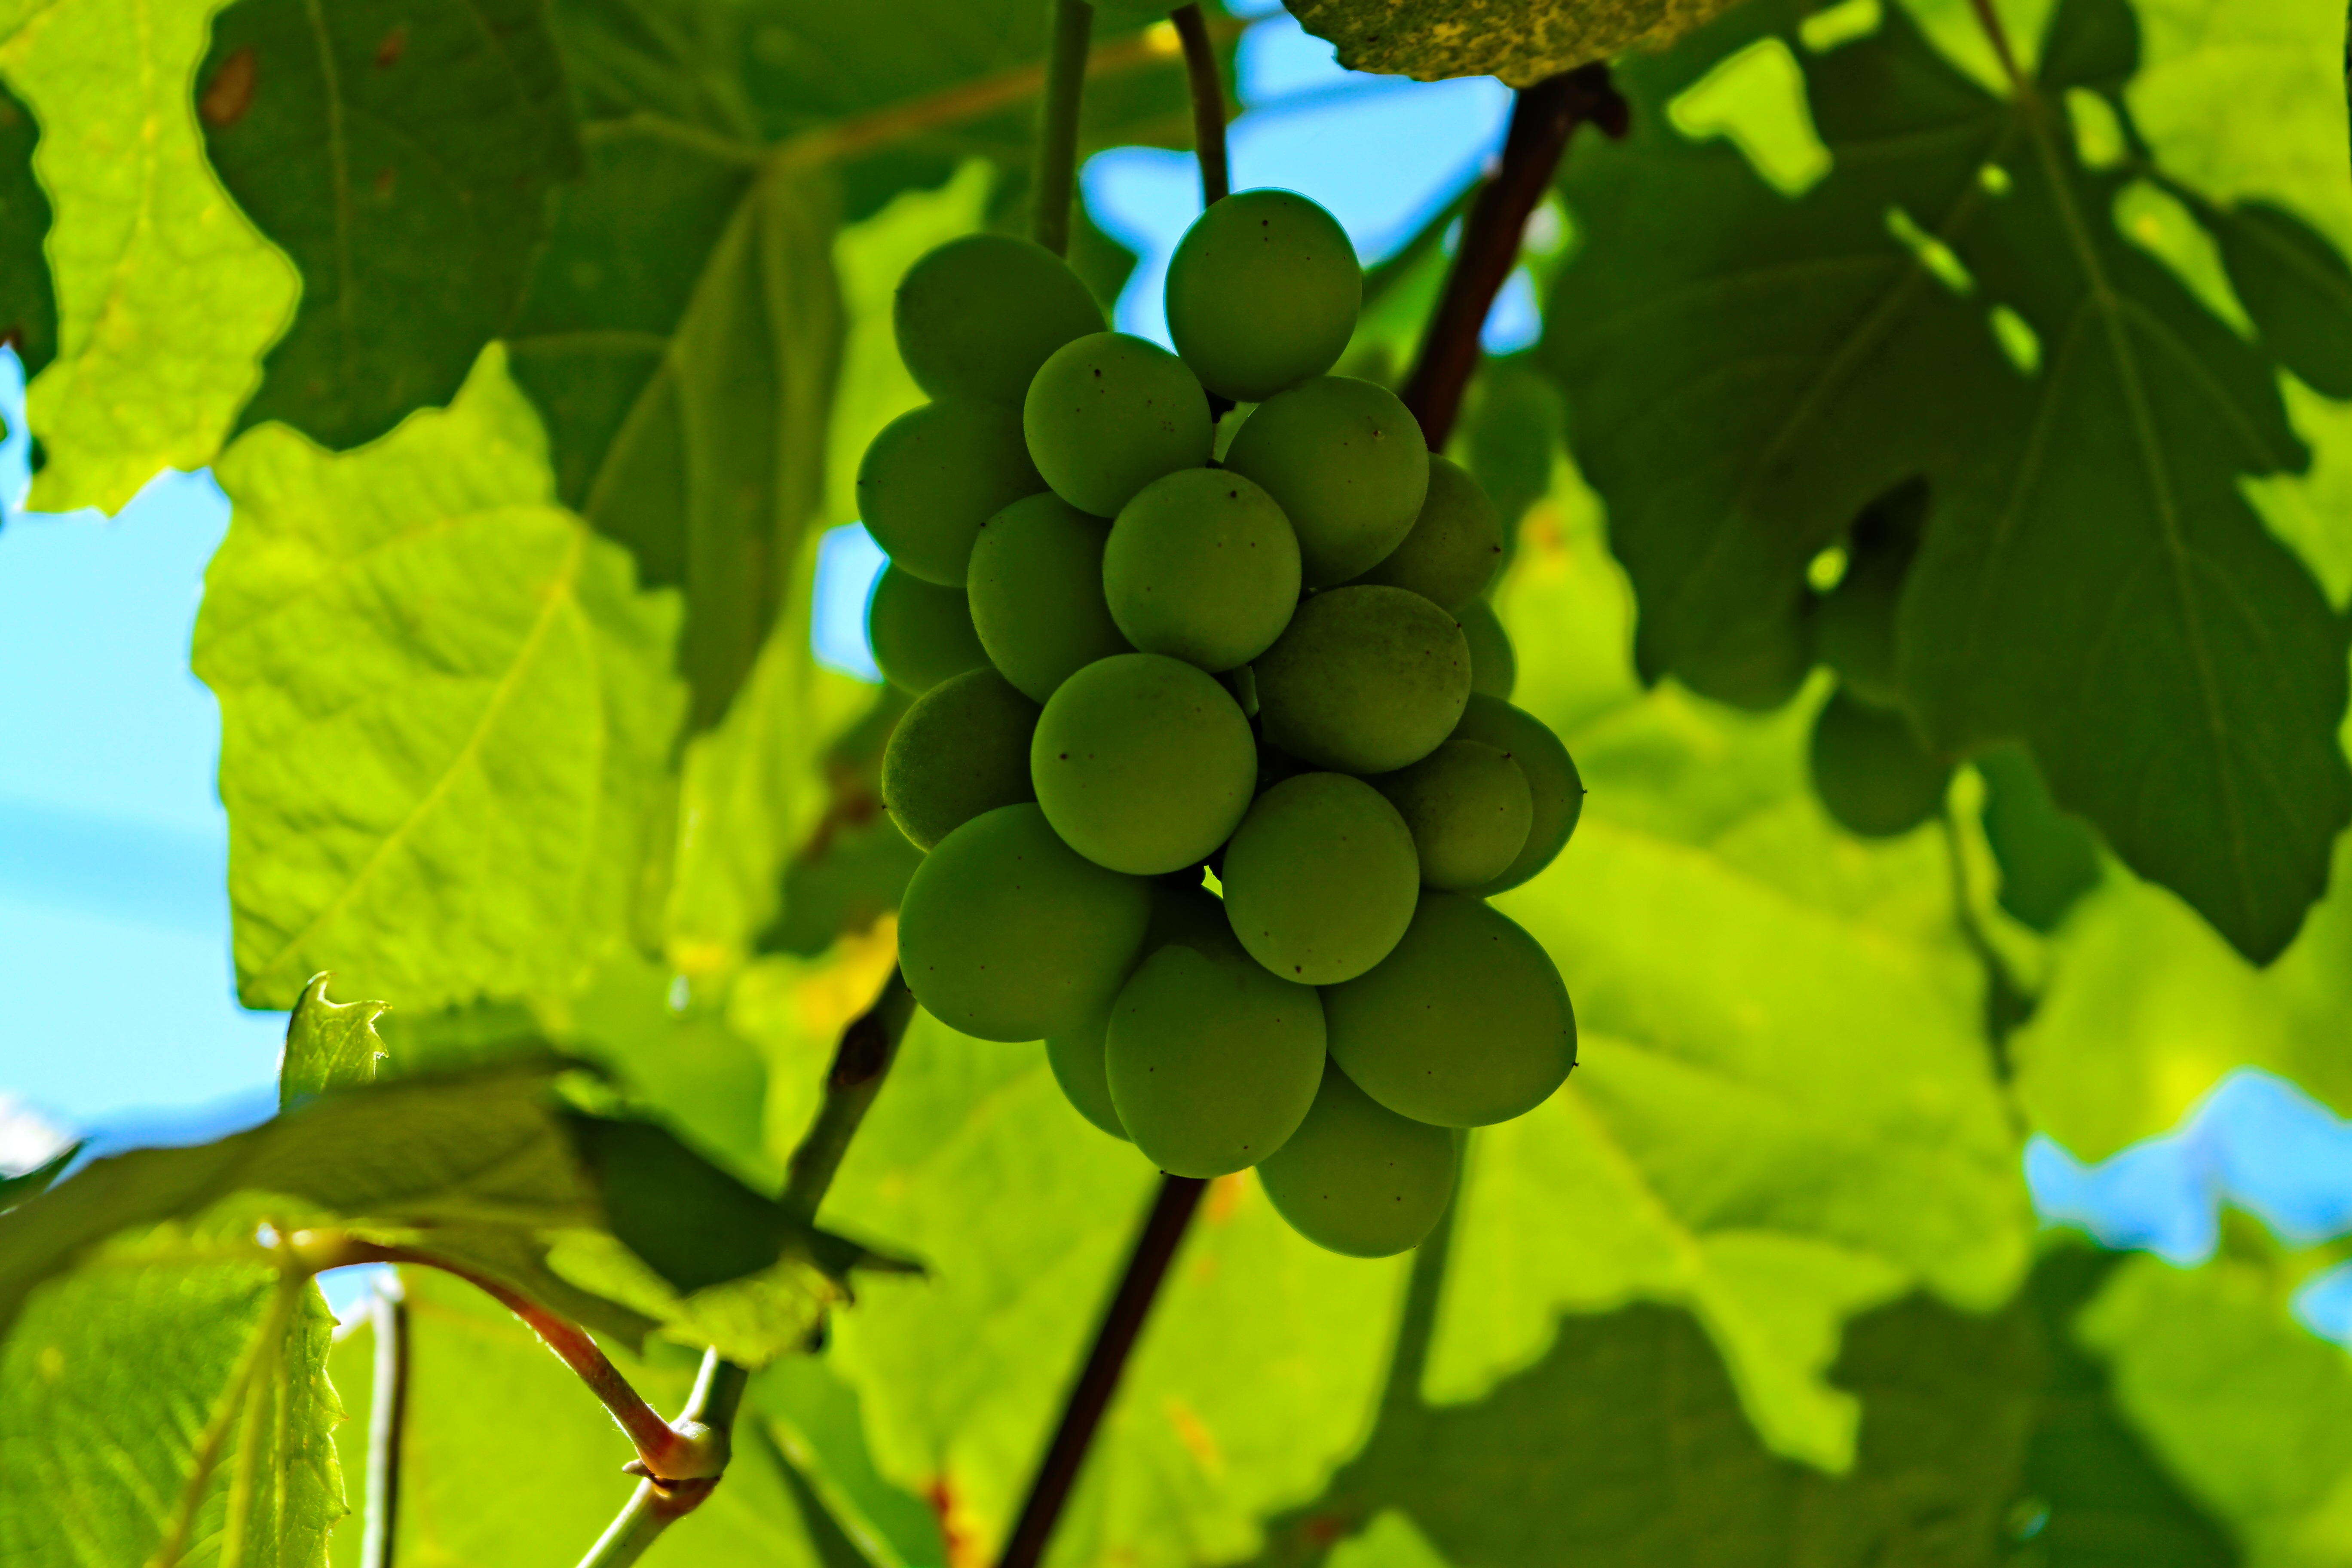
tree, branch, plant, grape, vineyard, bunch, fruit, sunlight, leaf, flower, food, green, produce, natural, botany, agriculture, flora, leaves, shrub, grapes, macro photography, flowering plant, vitis, land plant, grapevine family, sour grapes